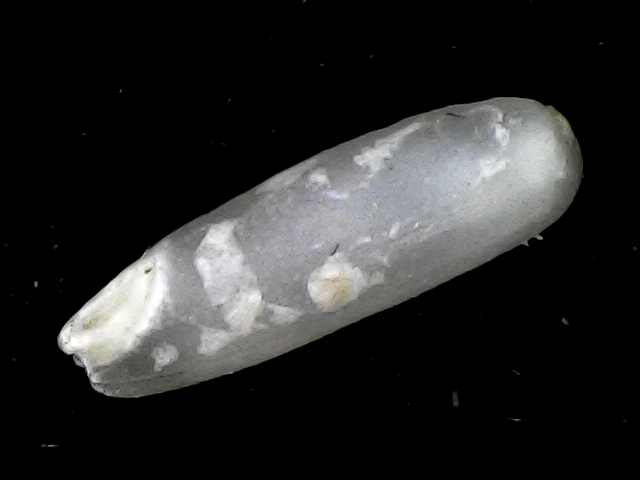
Rice variety: BD87